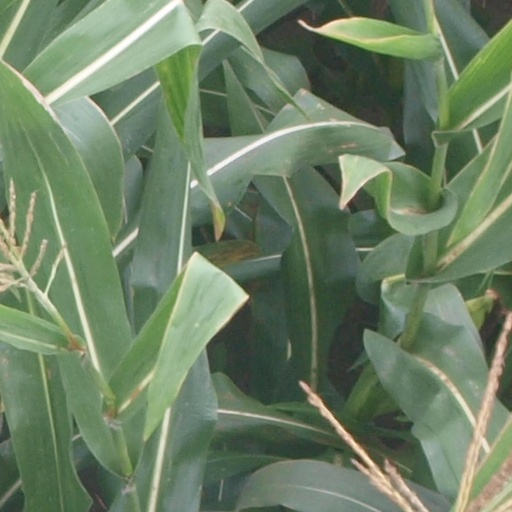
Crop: maize; corn